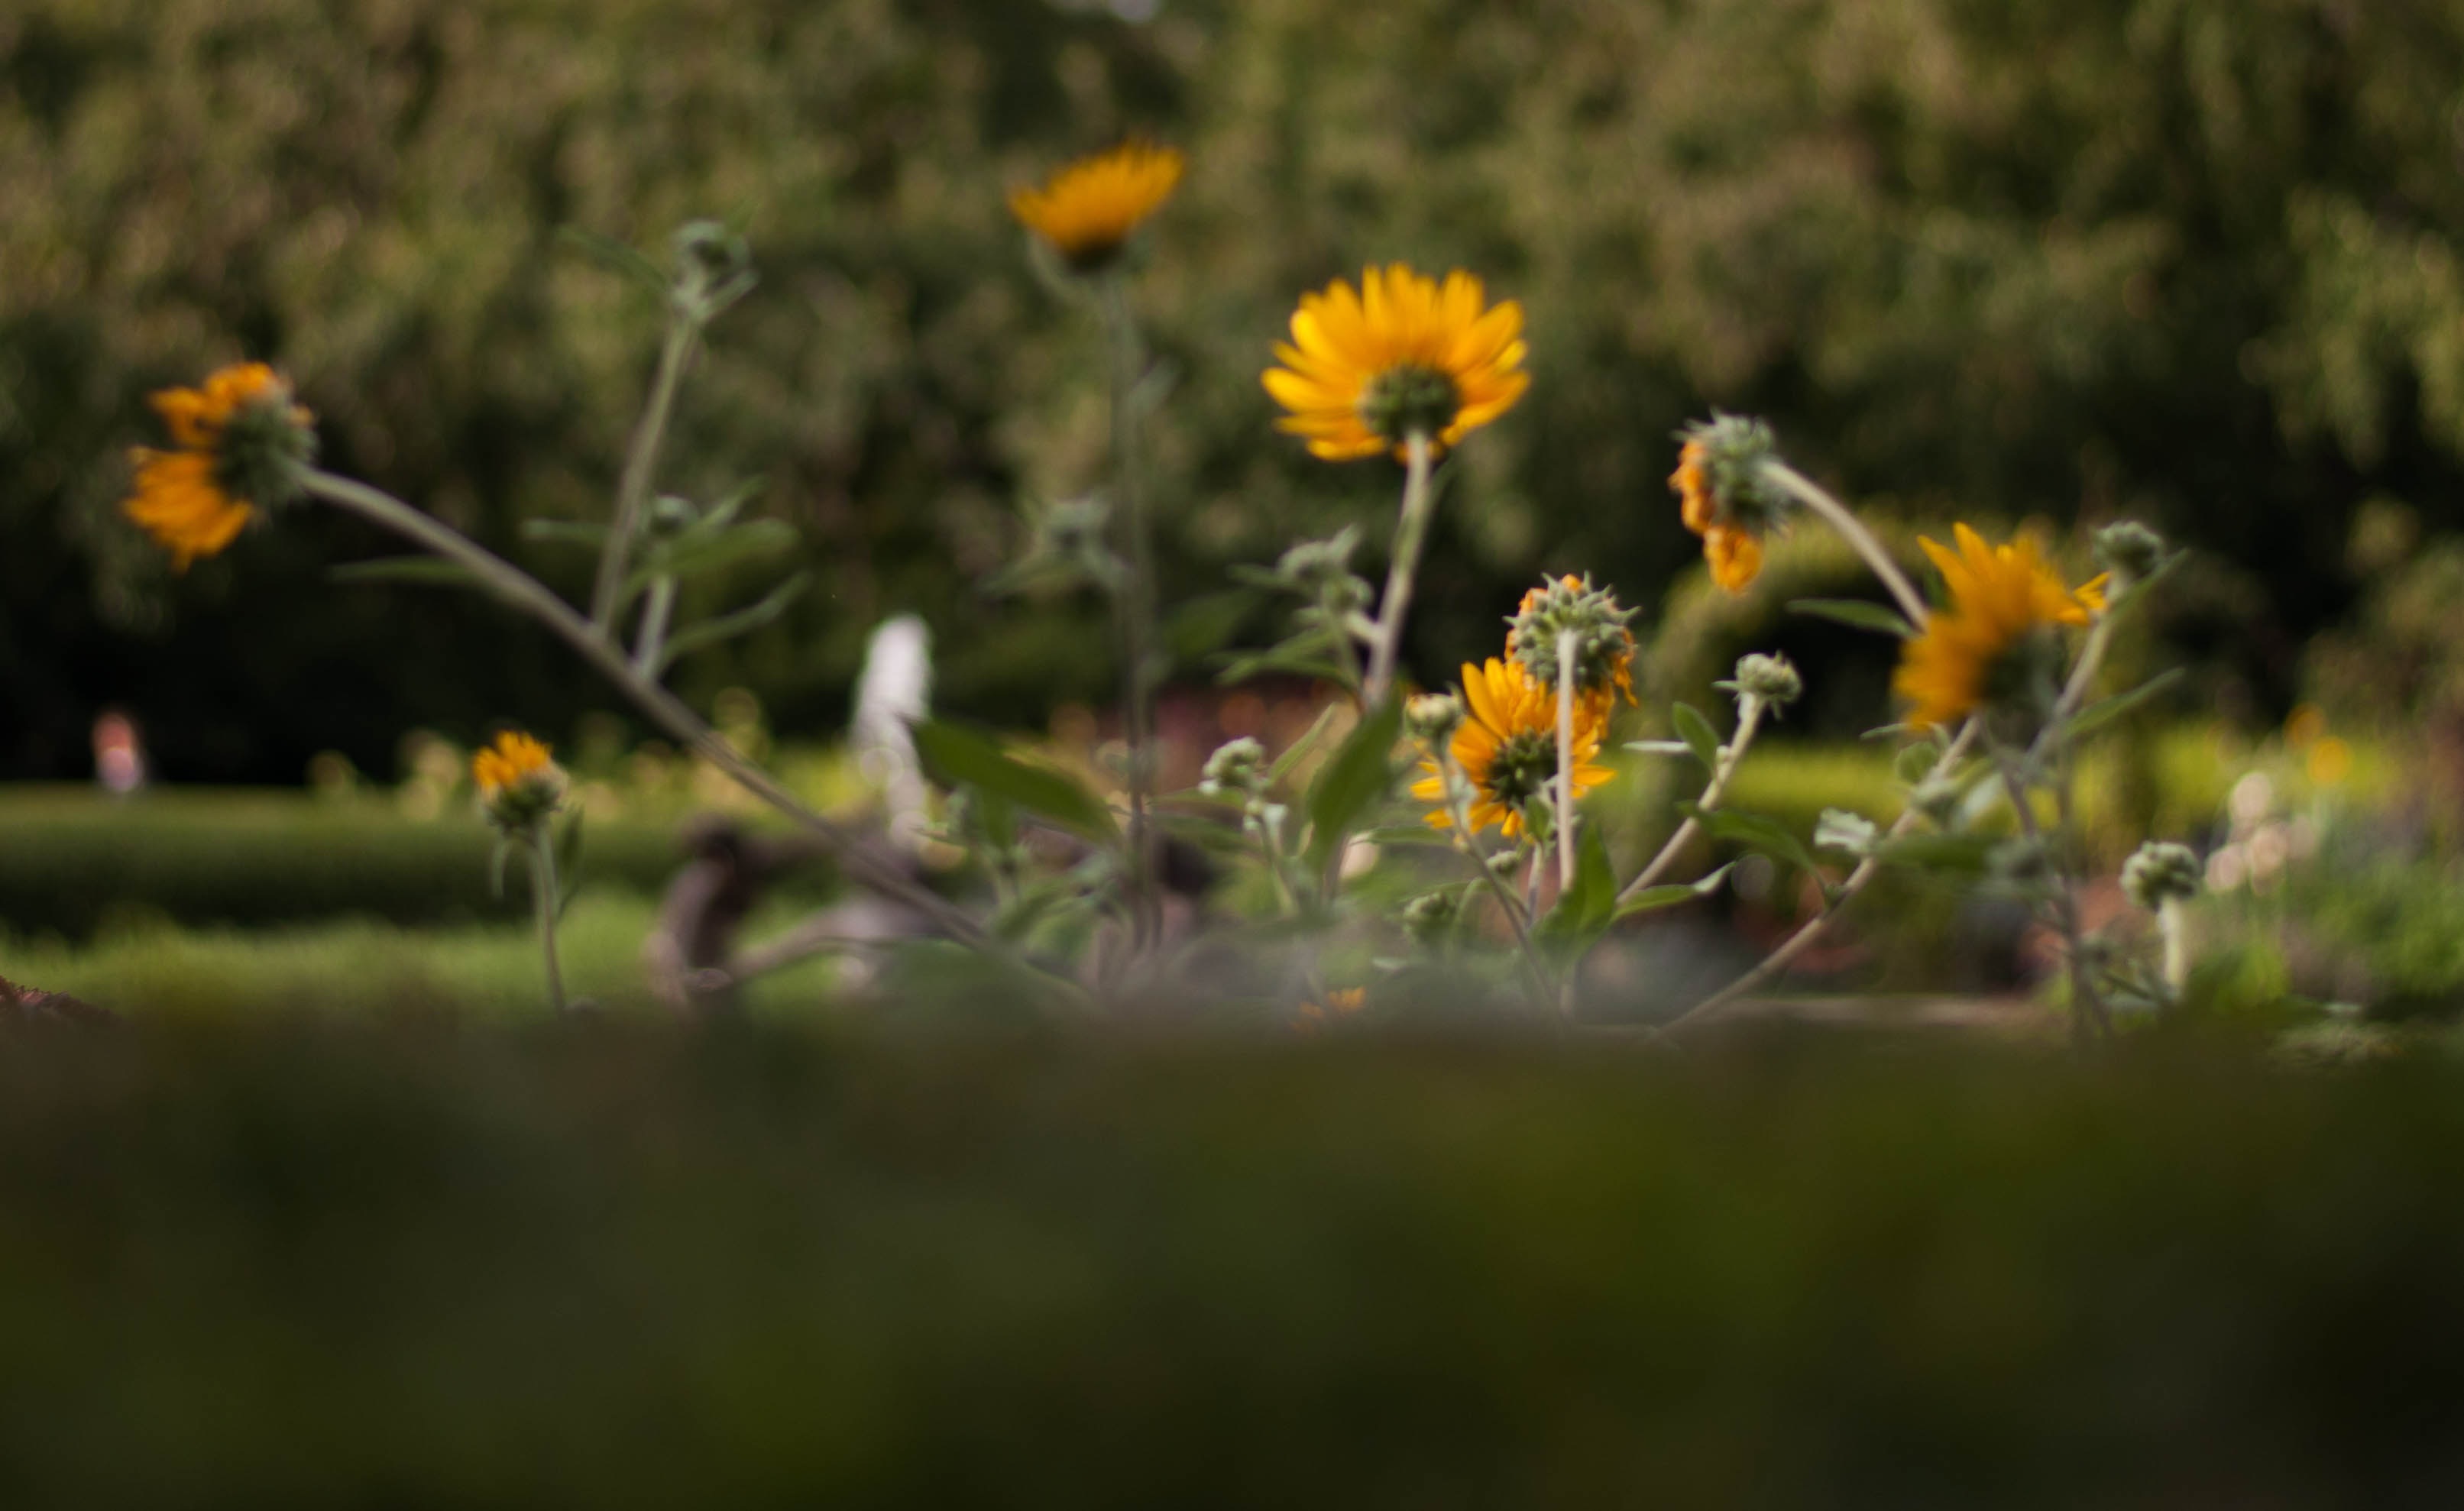
plant, field, meadow, prairie, flower, autumn, flora, sunflower, wildflower, grassland, flowering plant, daisy family, land plant